Granola

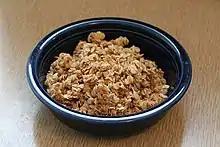
A bowl of dry, plain granola

Granula was invented in Dansville, New York, by Dr. James Caleb Jackson at the Jackson Sanitarium in 1863. The Jackson Sanitarium was a prominent health spa that operated into the early 20th century on the hillside overlooking Dansville. It was also known as Our Home on the Hillside; thus the company formed to sell Jackson's cereal was known as the Our Home Granula Company. Granula was composed of Graham flour and was similar to an oversized form of Grape-Nuts. A similar cereal was developed by John Harvey Kellogg. It was also initially known as Granula, but the name was changed to Granola to avoid legal problems with Jackson.